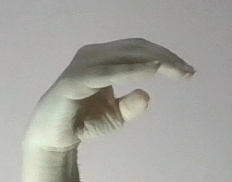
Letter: jeem